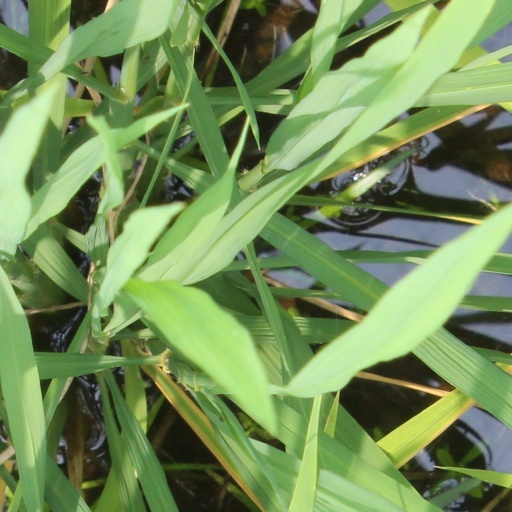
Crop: rice